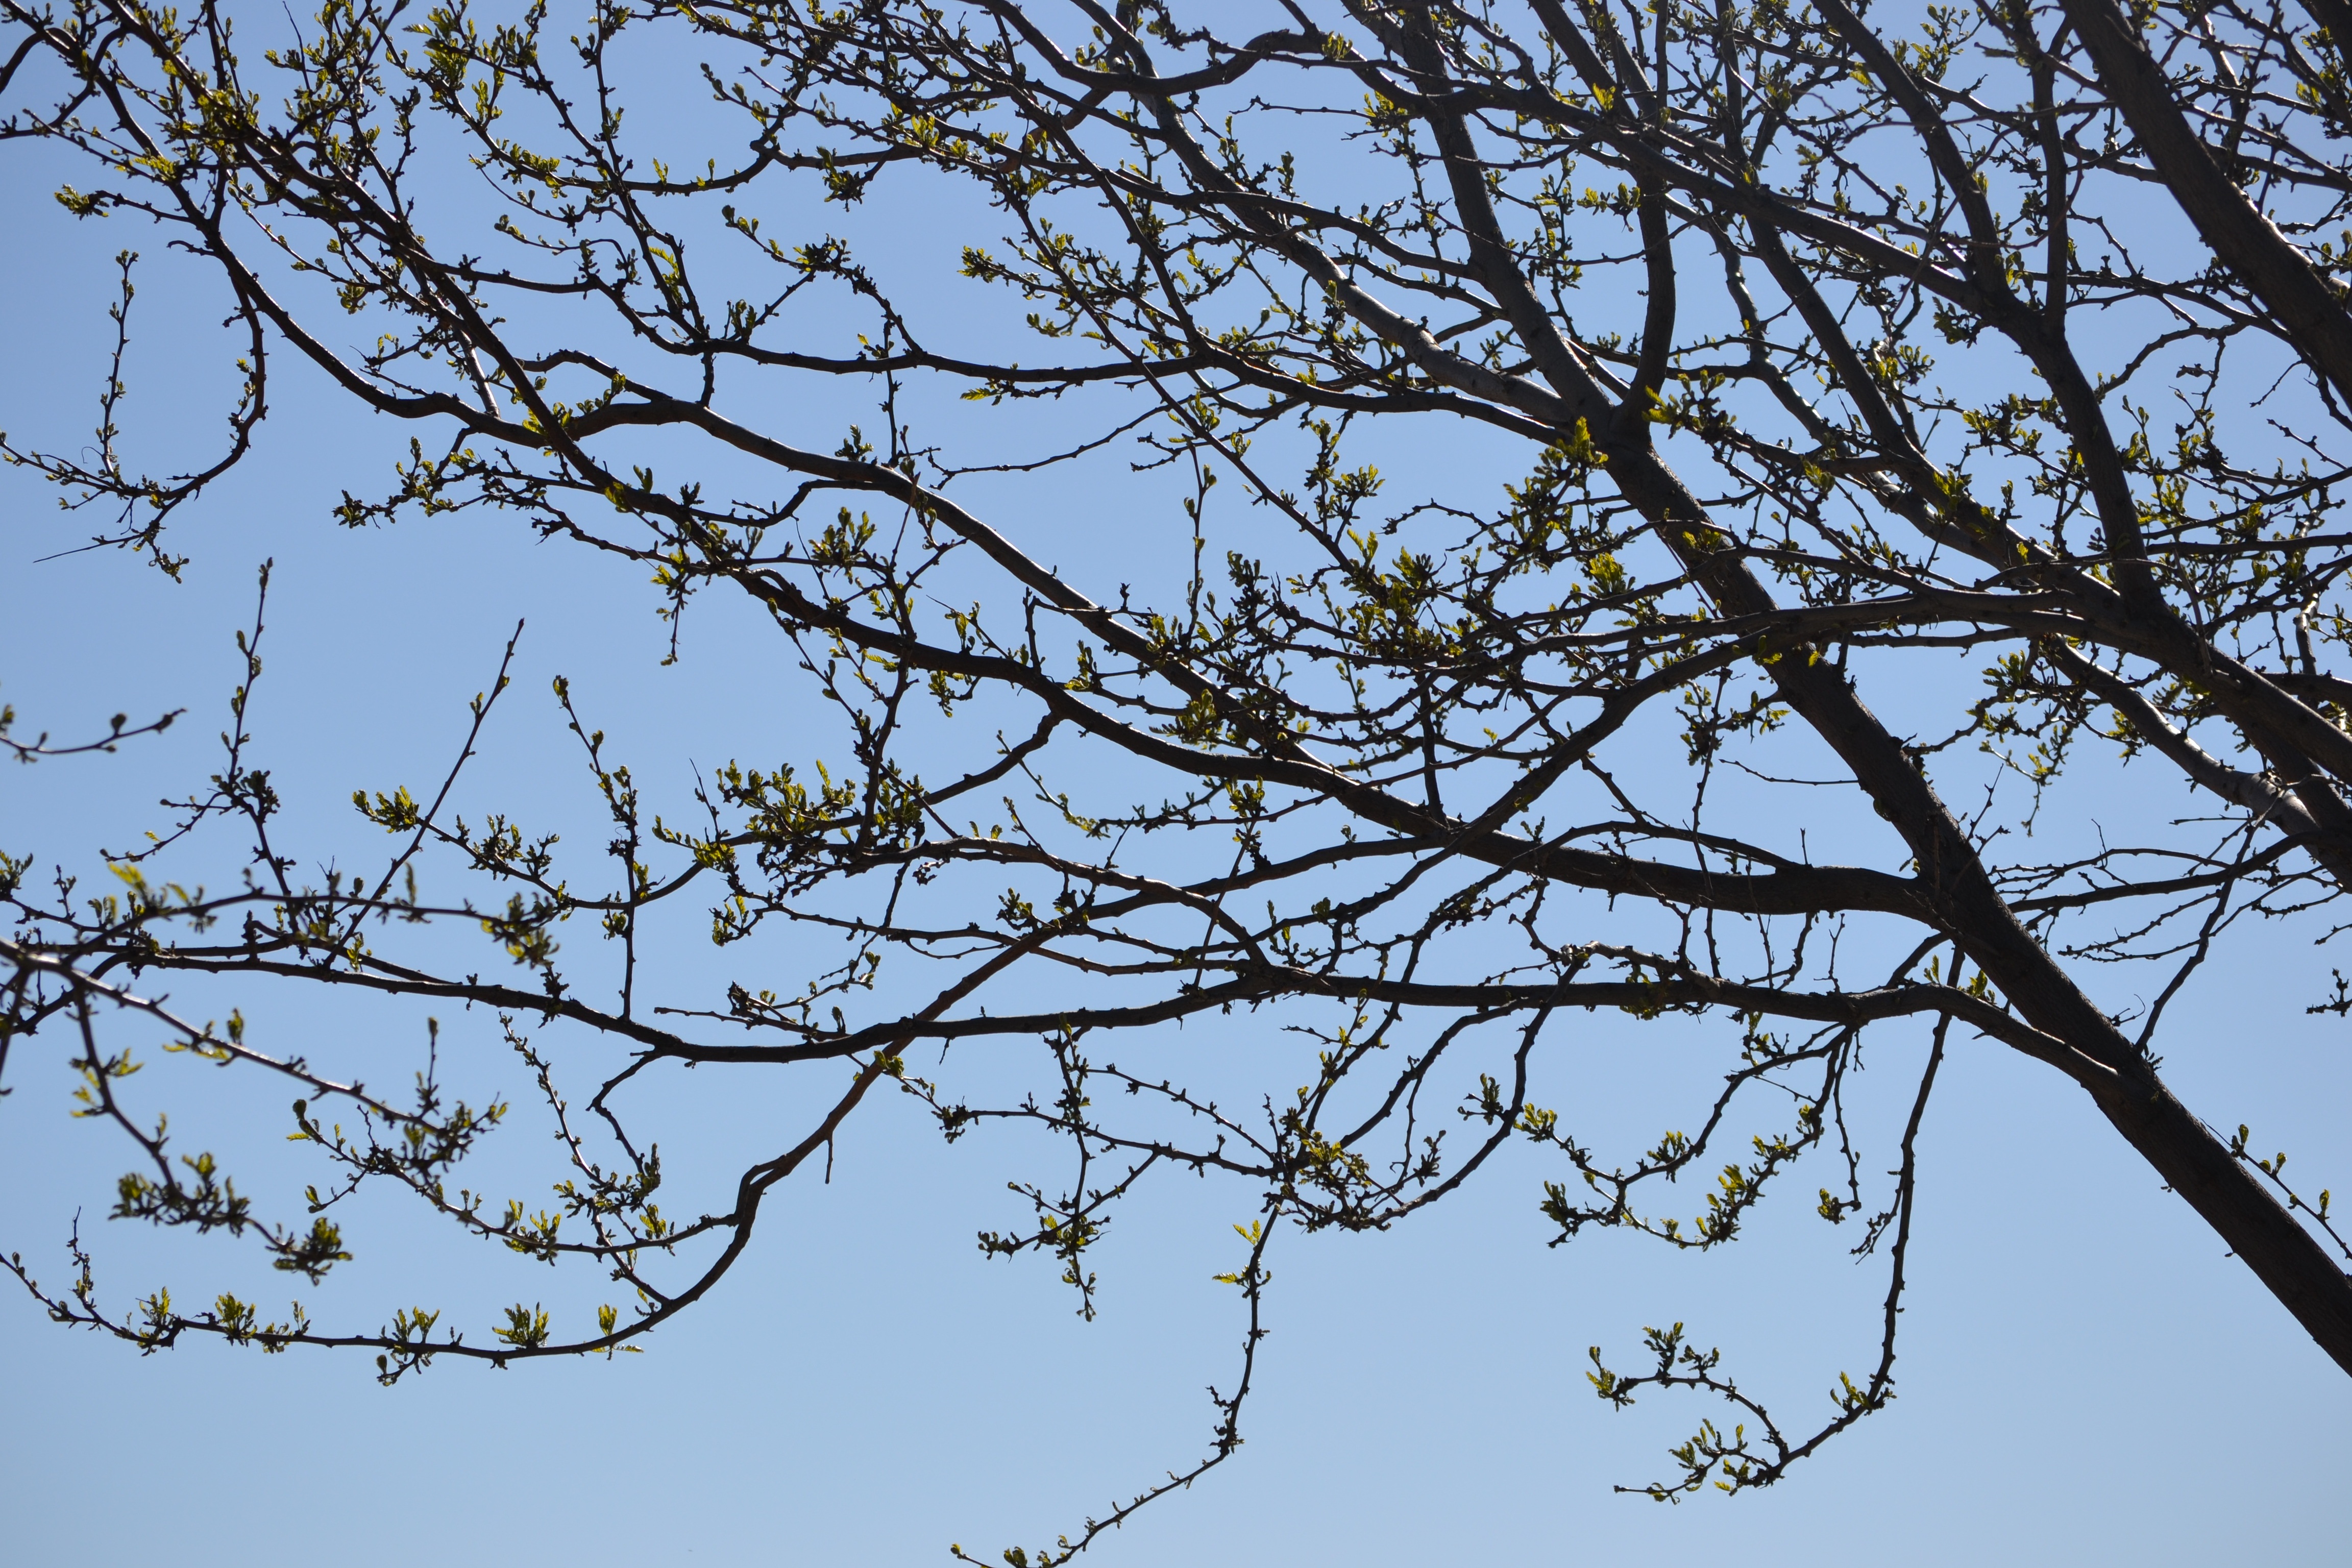
tree, nature, branch, blossom, plant, sky, leaf, flower, twig, woody plant